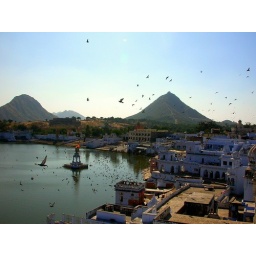
Pushkar birds over lake